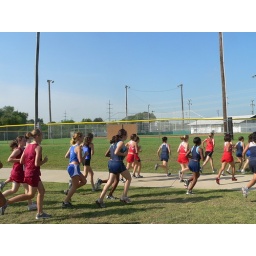
Taylor is in blue &amp;amp; white